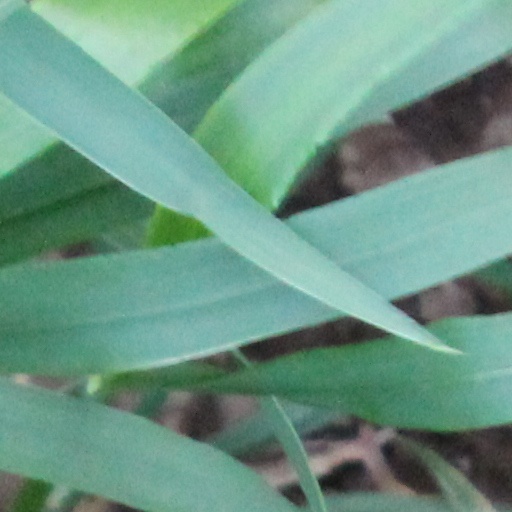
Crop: wheat